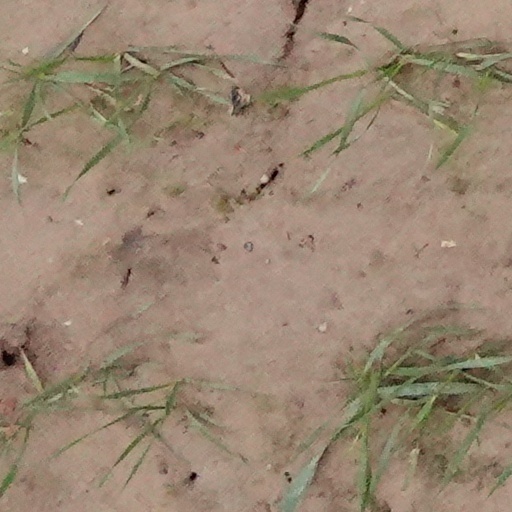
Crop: wheat